Stadskanaal–Zuidbroek railway

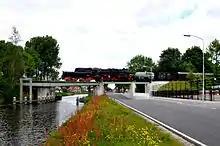
Steam train on the Stadskanaal-Zuidbroek railway in Wildervank in 2015

The Stadskanaal–Zuidbroek railway is a railway line in the Netherlands, running from Stadskanaal to Zuidbroek, passing through Veendam. The line was opened in 1910, and closed in 1953, but the Veendam-Zuidbroek section was reopened in 2011. The Stadskanaal-Veendam section is owned by the STAR museum railway, and mostly runs using steam trains.